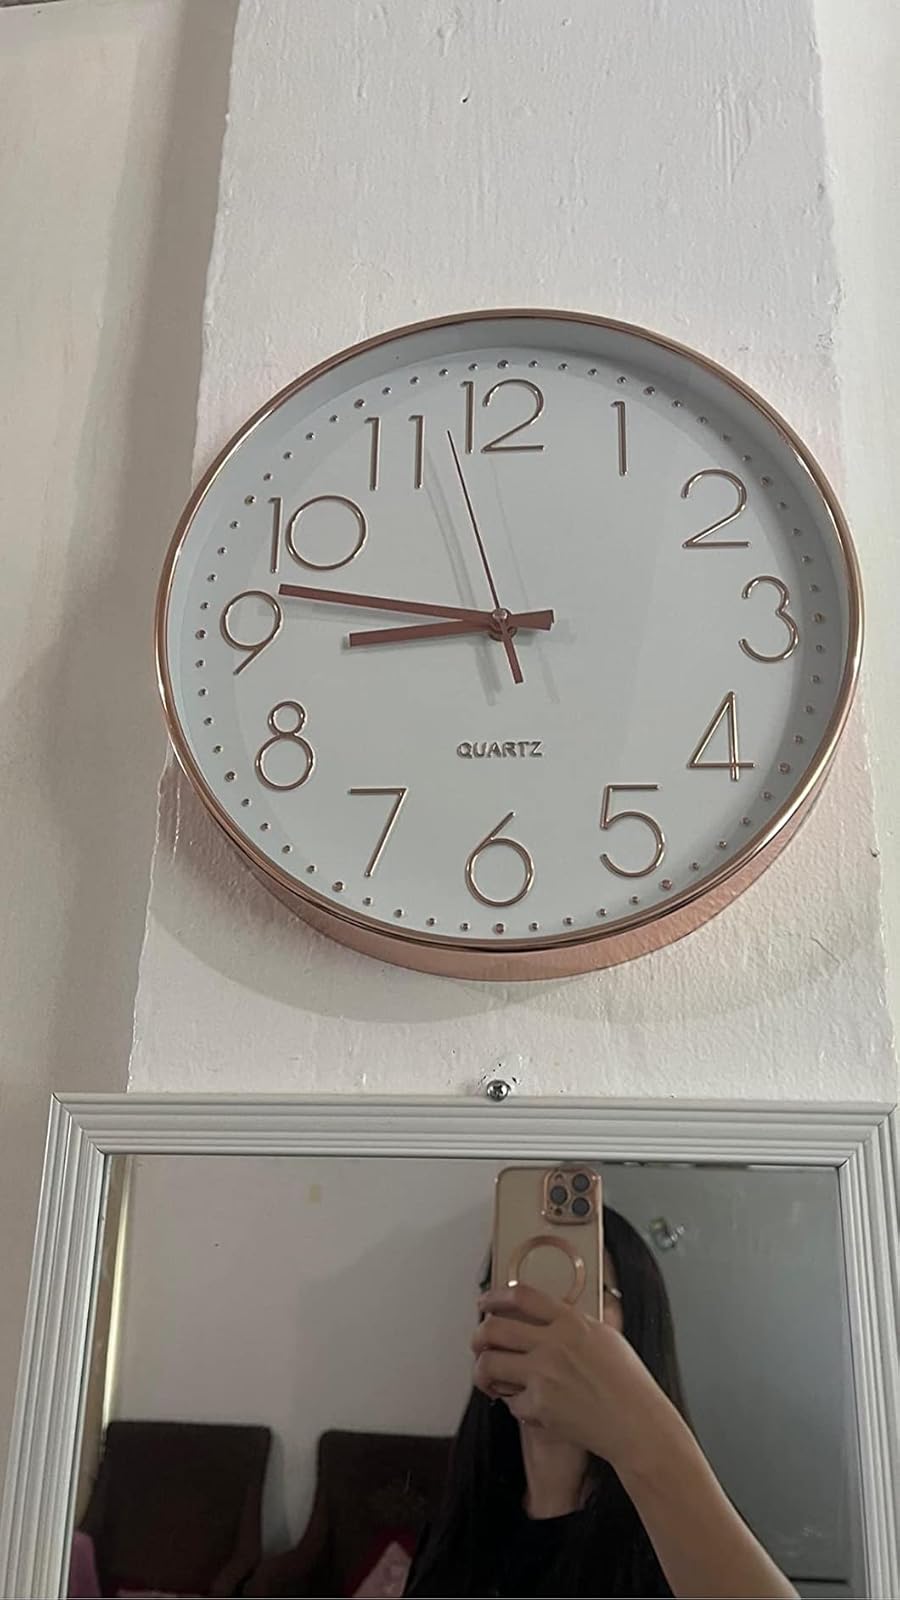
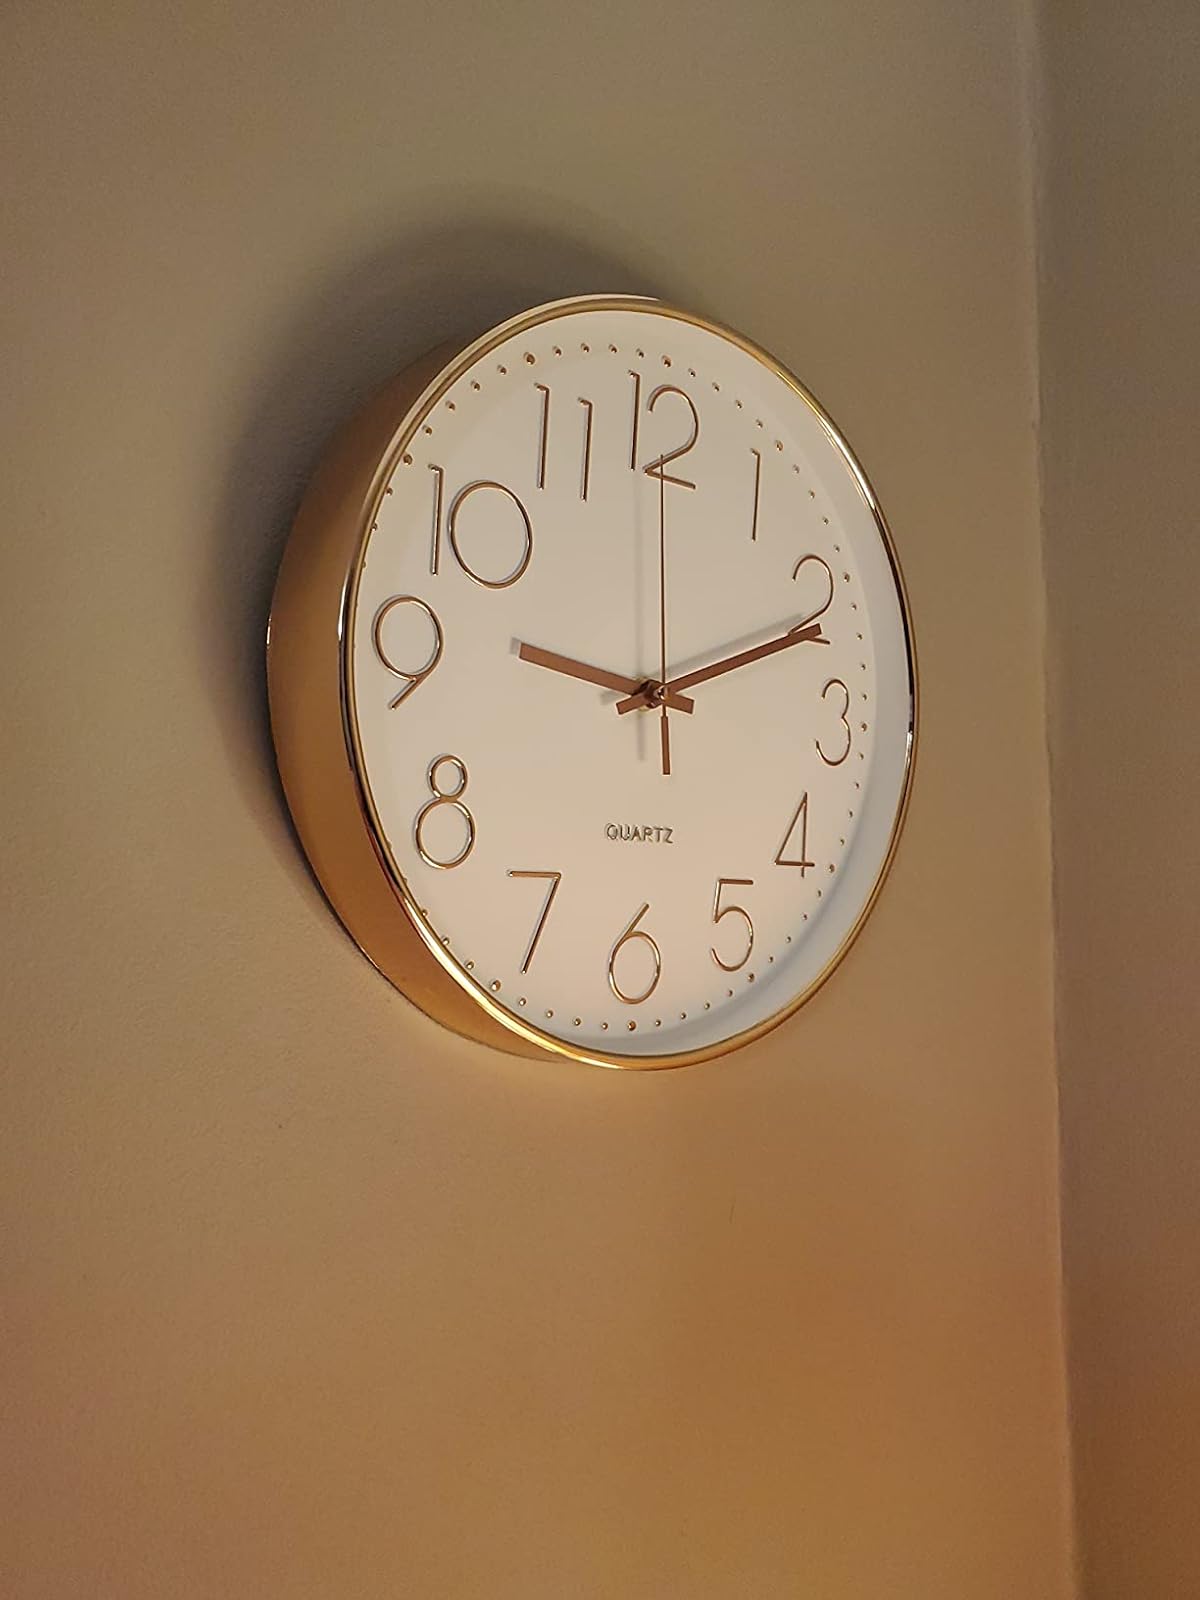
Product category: clock
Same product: yes